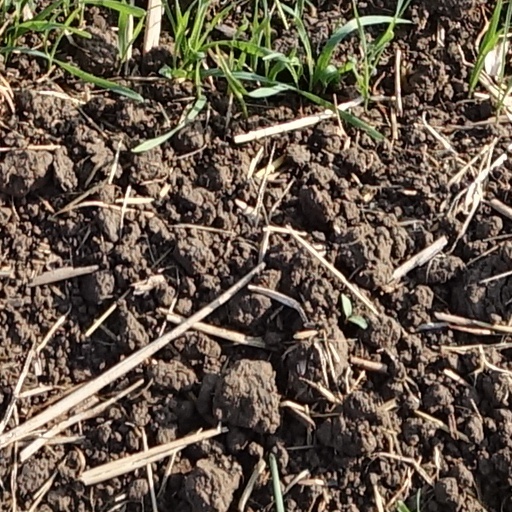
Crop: wheat